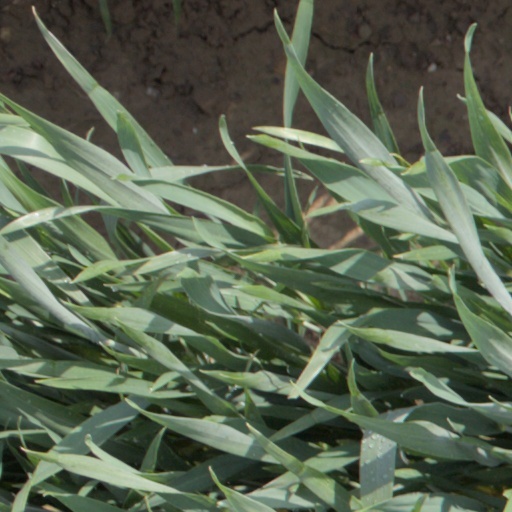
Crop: wheat